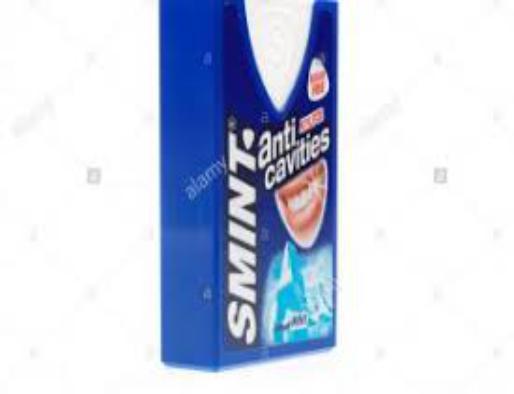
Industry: Food